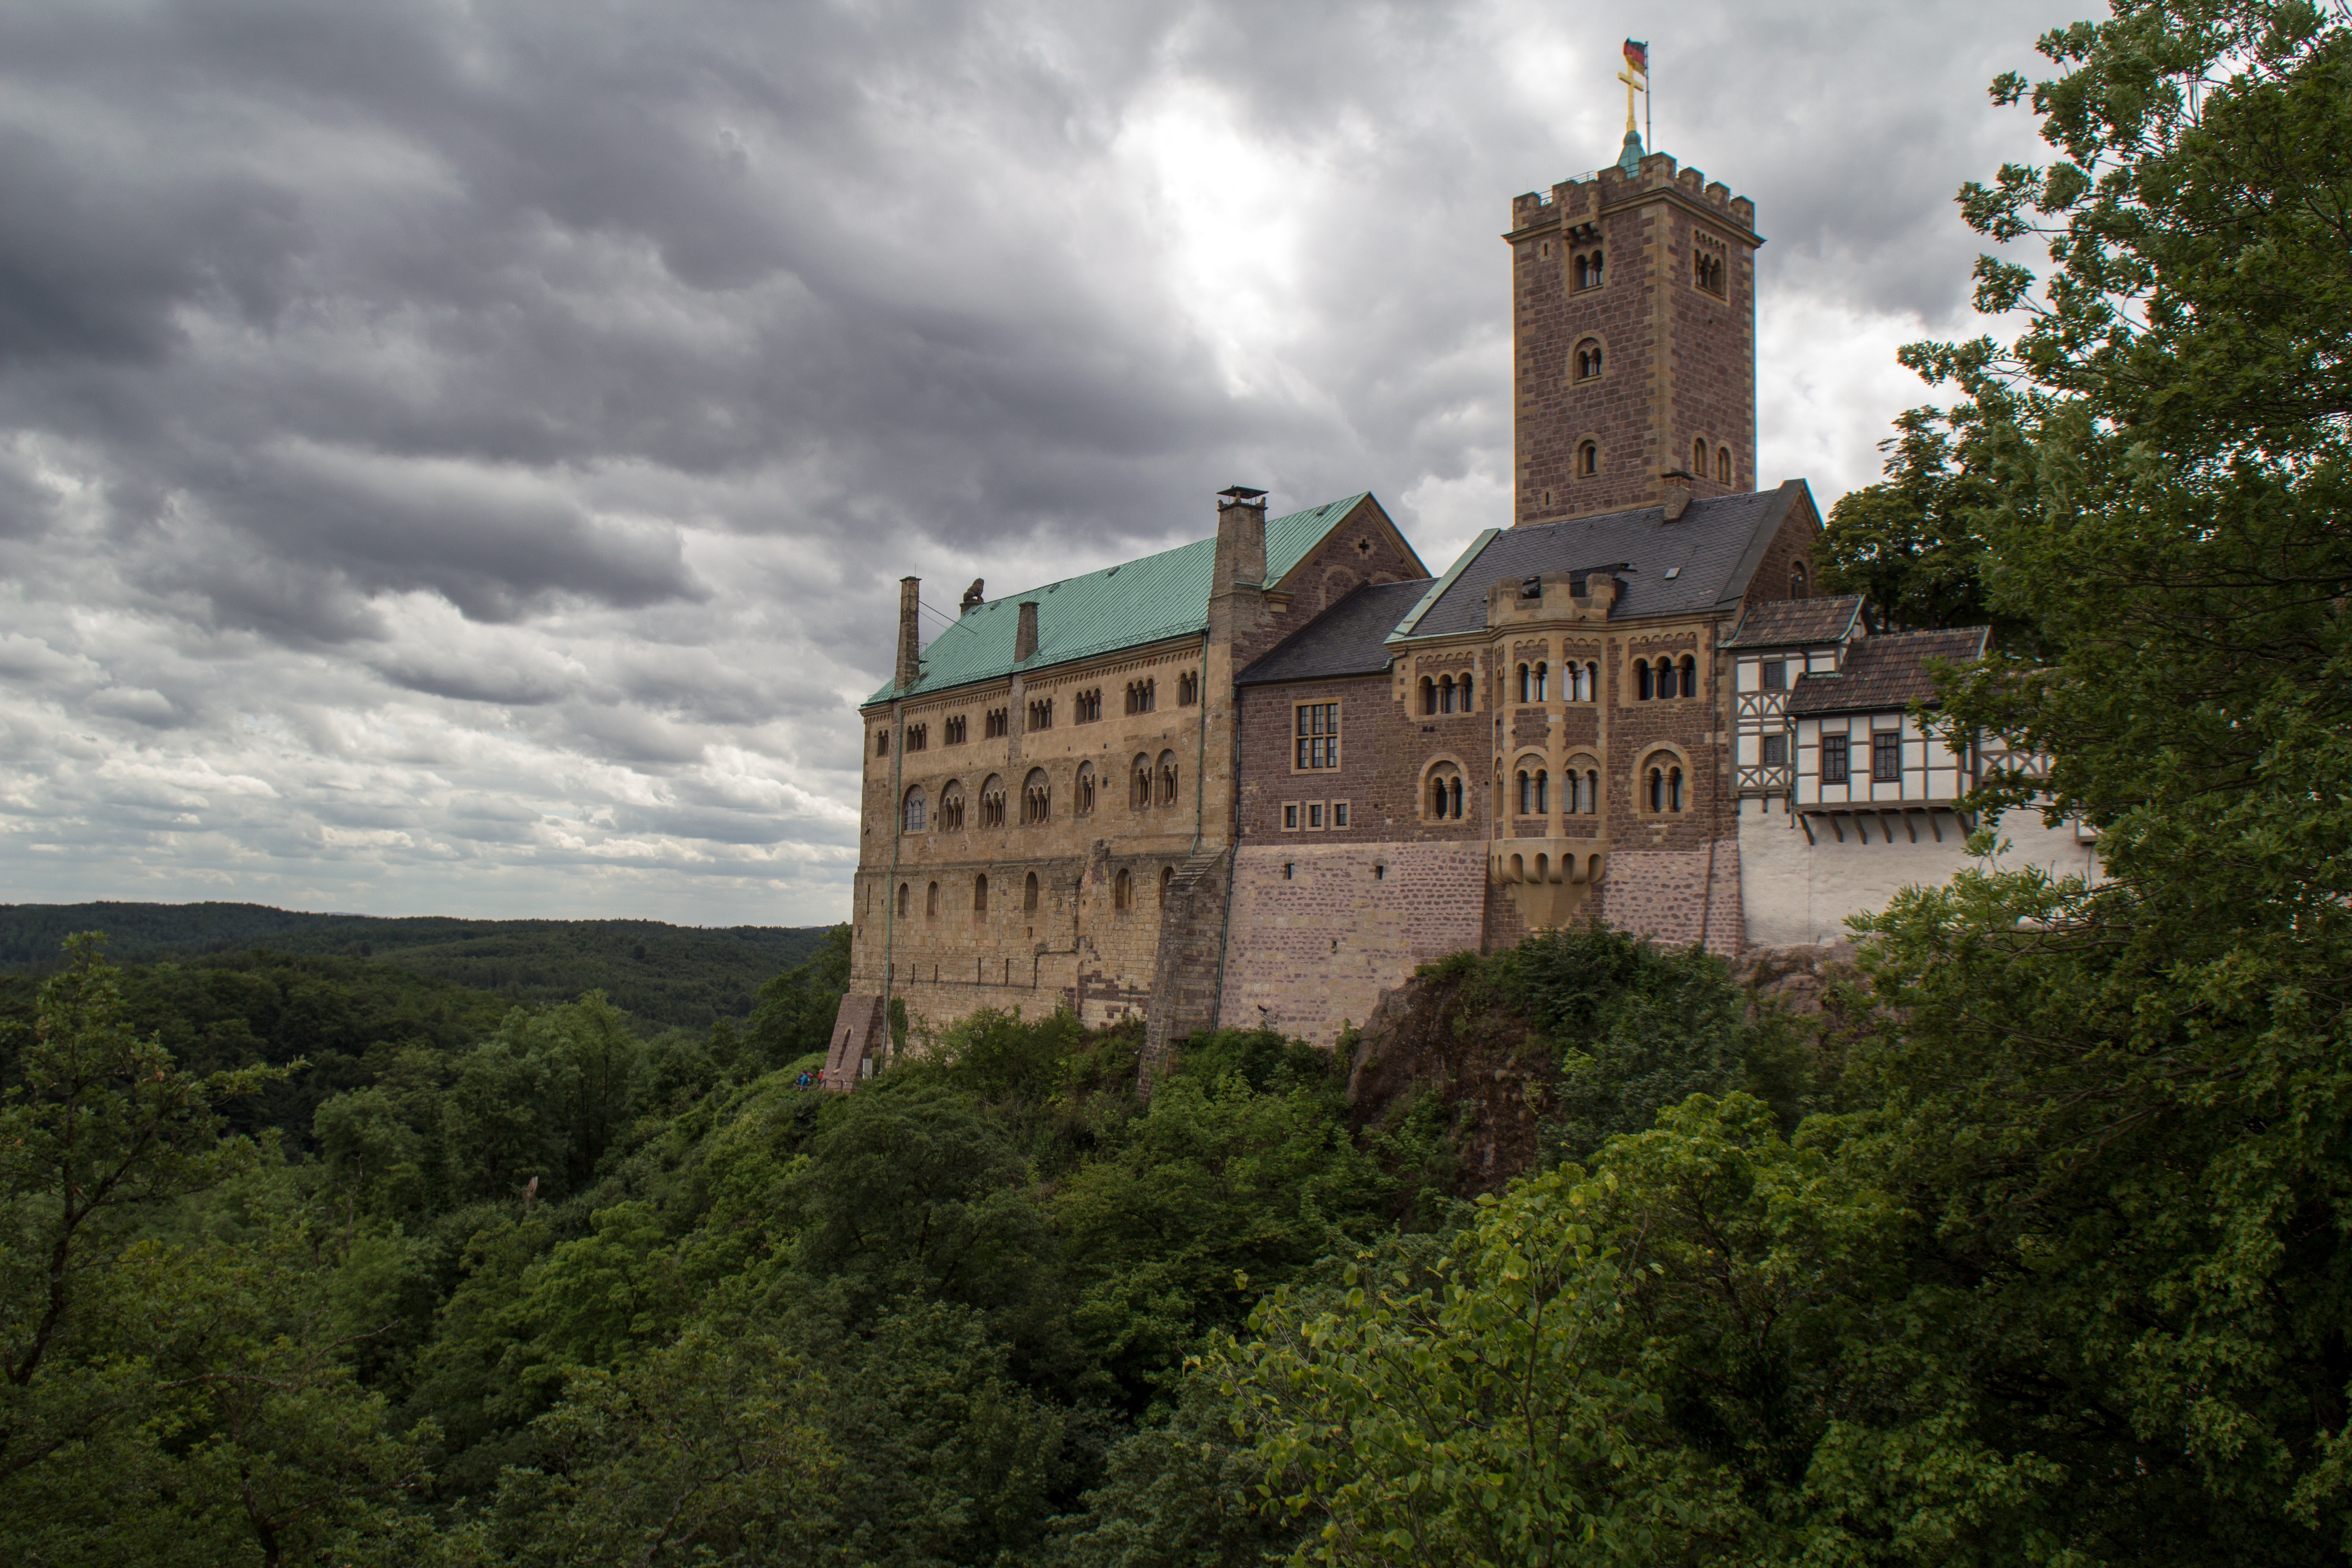
building, chateau, tower, castle, landmark, fortification, world heritage, monastery, estate, eisenach, thuringia germany, wartburg castle